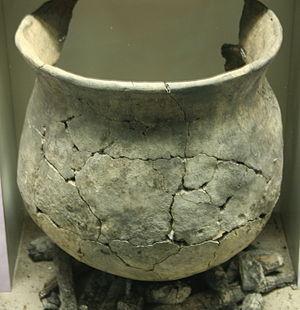
La culture d'Ertebølle est une culture du Mésolithique final du sud de la Scandinavie. Elle s'est développée d'environ 5 300 à 4 000 av. J.-C.. Sa phase finale est caractérisée notamment par la production de céramique.